Dok Leipzig

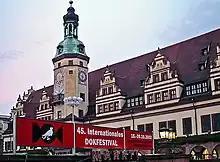
DOK Leipzig in 2002.

DOK Leipzig is a documentary film festival that takes place every October in Leipzig, Germany. It is an international film festival for documentary and animated film founded in 1955 under the name "1st All-German Leipzig Festival of Cultural and Documentary Films" and was the first independent film festival in East Germany. In 1995 a separate competition for animated films was added and in 2004 a film industry program, DOK Industry, was initiated to allow a networking and contact platform for industry professionals. Shortly after German reunification attendance figures dropped, with just 5,500 people coming in 1993; however, they quickly picked up and in 2008 the festival had more than 27,000 attendees. DOK Leipzig is part of the Doc Alliance – a creative partnership between 7 key European documentary film festivals.